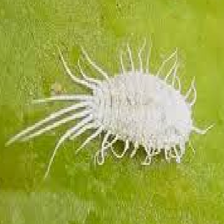
Label: mealybug_infestation